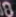
Number: 8